Joe Ferguson (baseball)

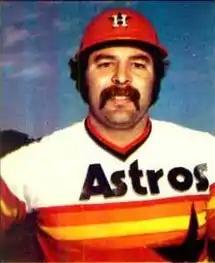

Joseph Vance Ferguson (born September 19, 1946) is an American former professional baseball player and coach. He played as a catcher in Major League Baseball from 1970 to 1983 for the Los Angeles Dodgers, St. Louis Cardinals, Houston Astros, and the California Angels. After his playing career, Ferguson became a coach and minor league manager.